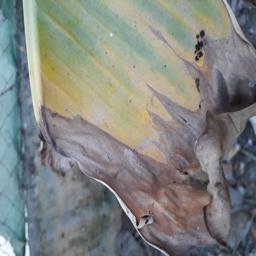
Label: POTASSIUM DEFICIENCY